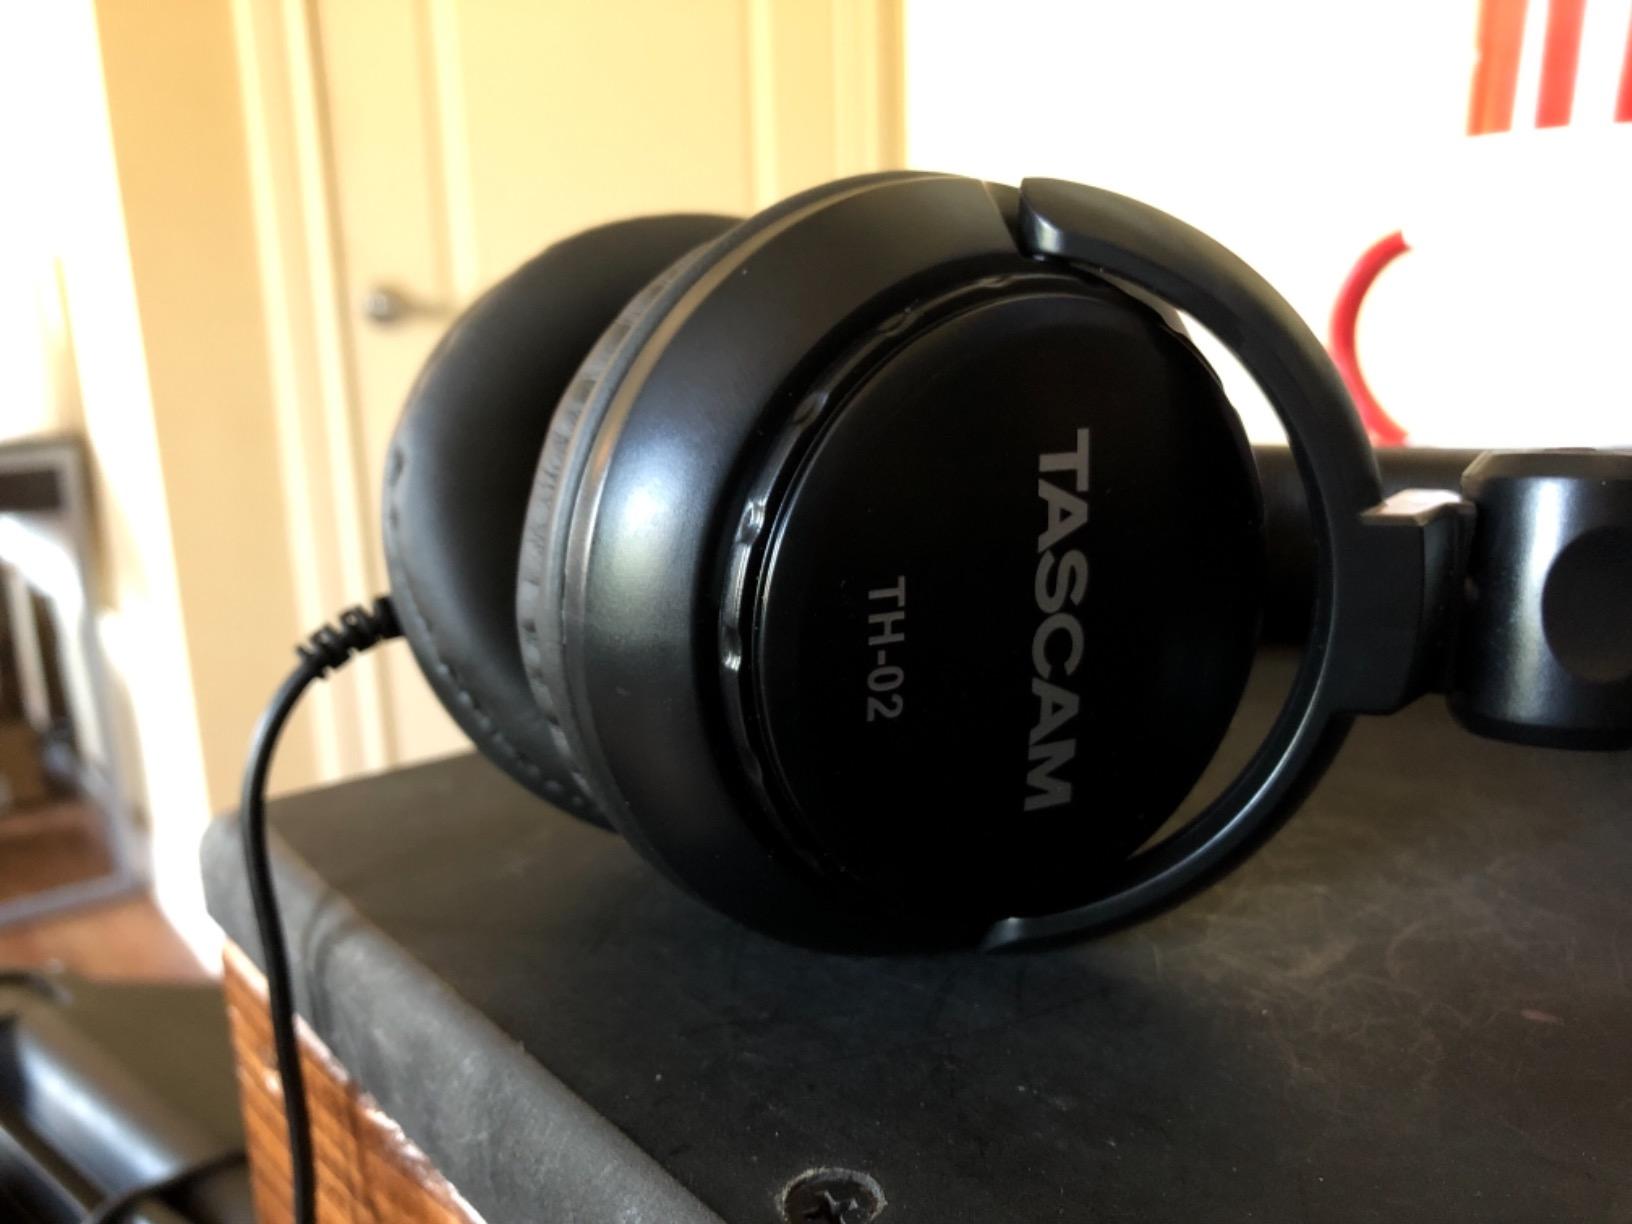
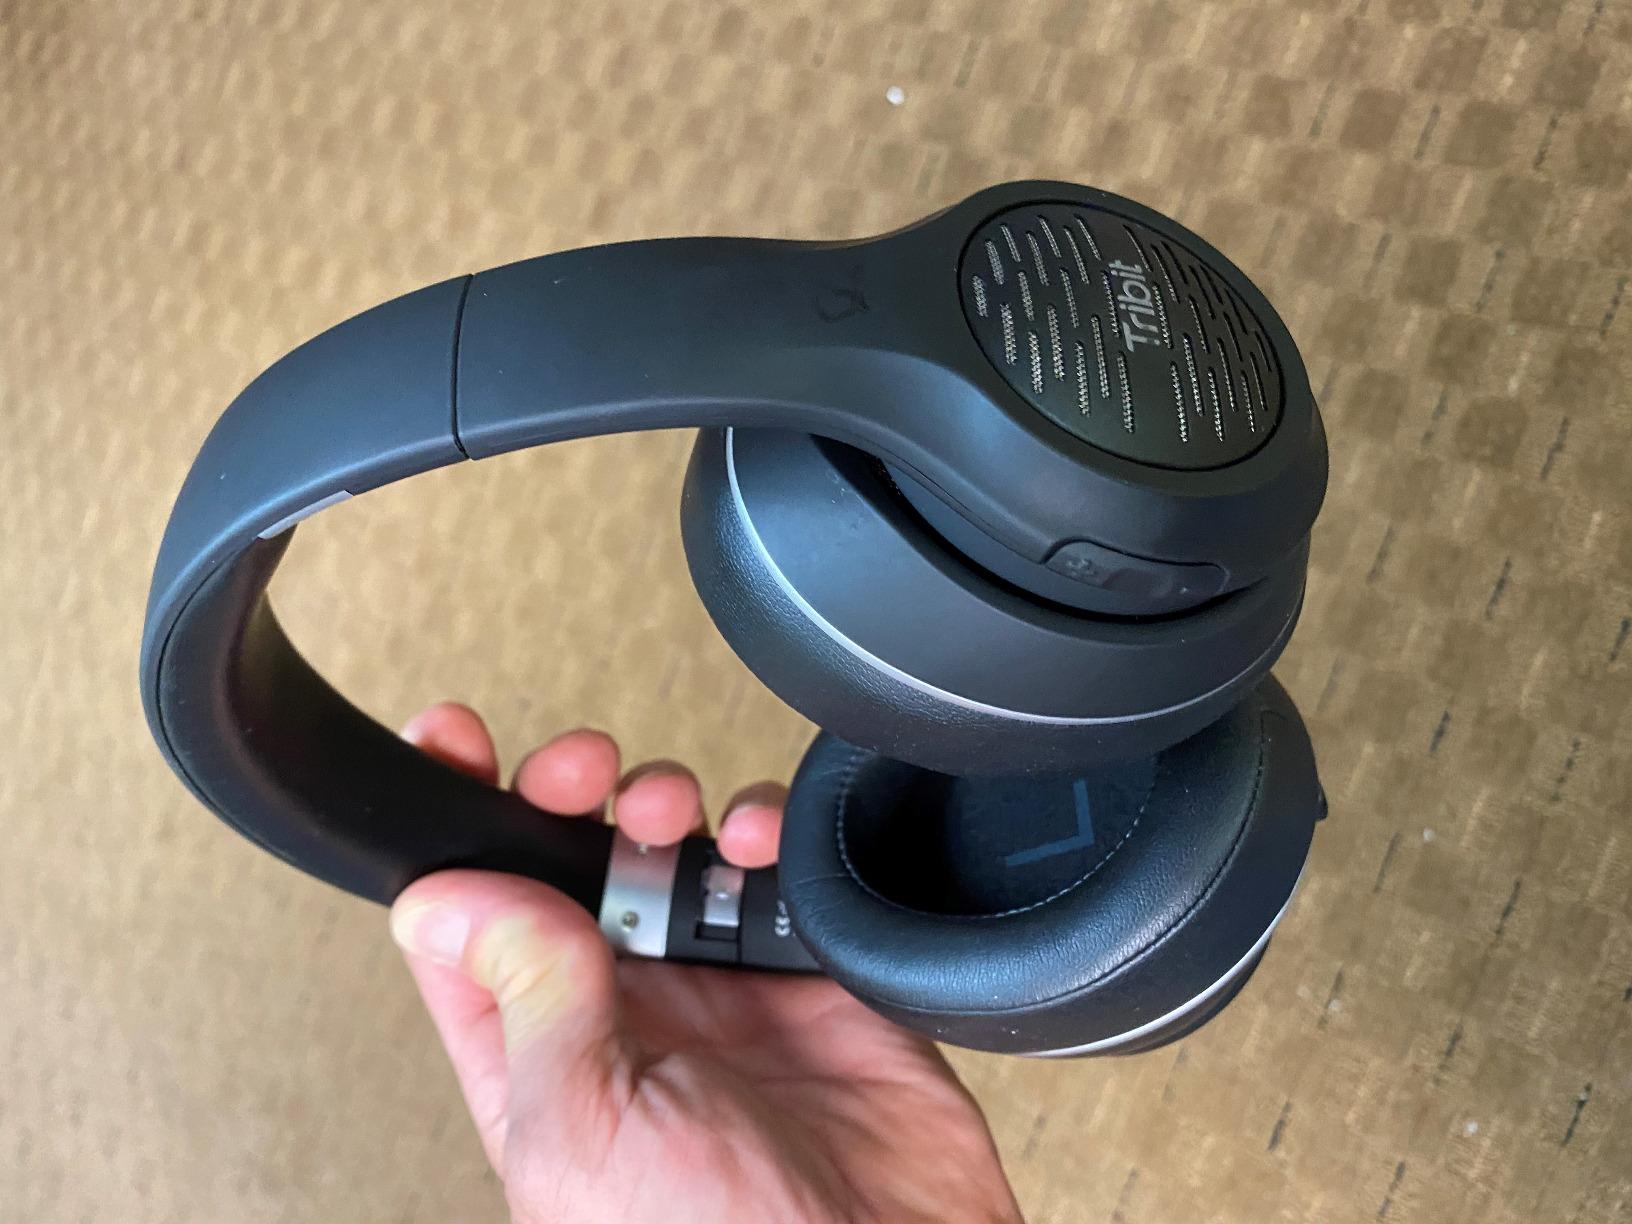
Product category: headphones
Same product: no